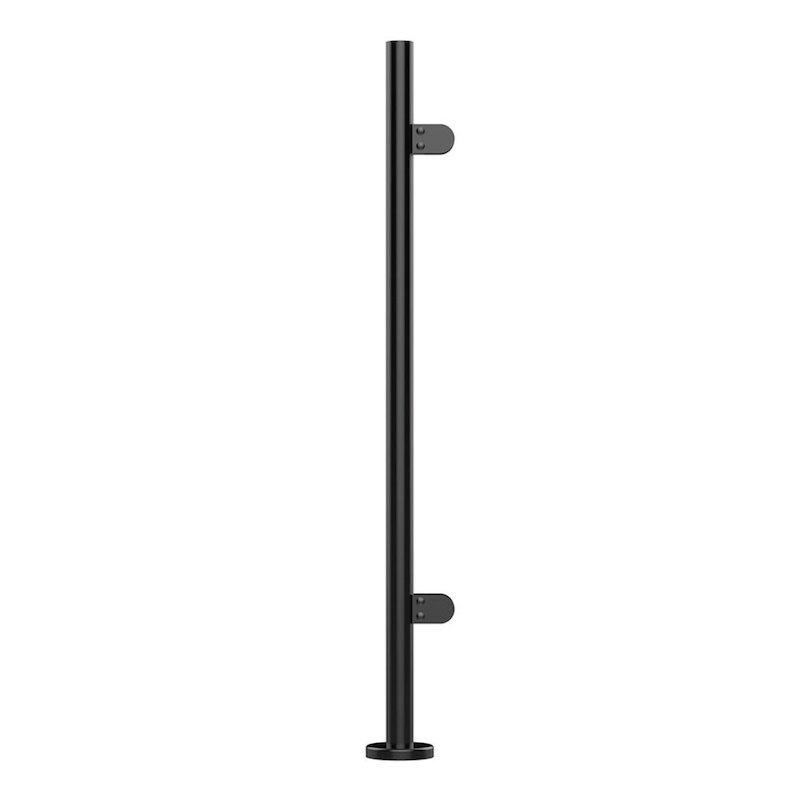
End Post Assembled - 42.4mm - 304 PPC Black
Brand: Pro Railing
42.4mm End Post made fro 304 grade stainless steel PPC Black. Height 978mm or 1100mm.
Category: Hardware > Building Materials > Handrails & Railing Systems > Guardrails